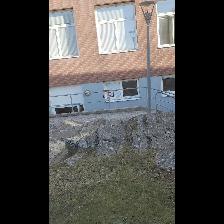
Label: NonHuman